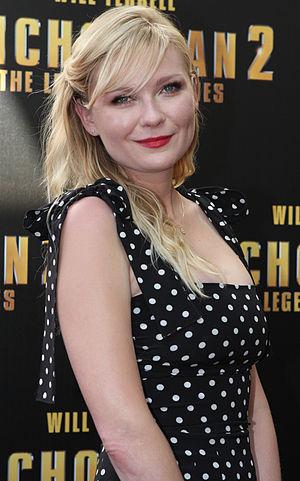
Kirsten Dunst, de son vrai nom Kirsten Caroline Dunst [ˈkɚstən dʌnst], est une actrice et mannequin américano-allemande née le 30 avril 1982 à Point Pleasant, dans le New Jersey, aux États-Unis. Découverte par le grand public à l'âge de douze ans dans Entretien avec un vampire en 1994, suivi de Les Quatre Filles du docteur March la même année, elle poursuit sa carrière en 1995 dans Jumanji, Small Soldiers en 1998 ou encore American Girls en 2000, mais accède à la renommée internationale avec le rôle de Mary Jane Watson dans la trilogie Spider-Man entre 2002 et 2007.